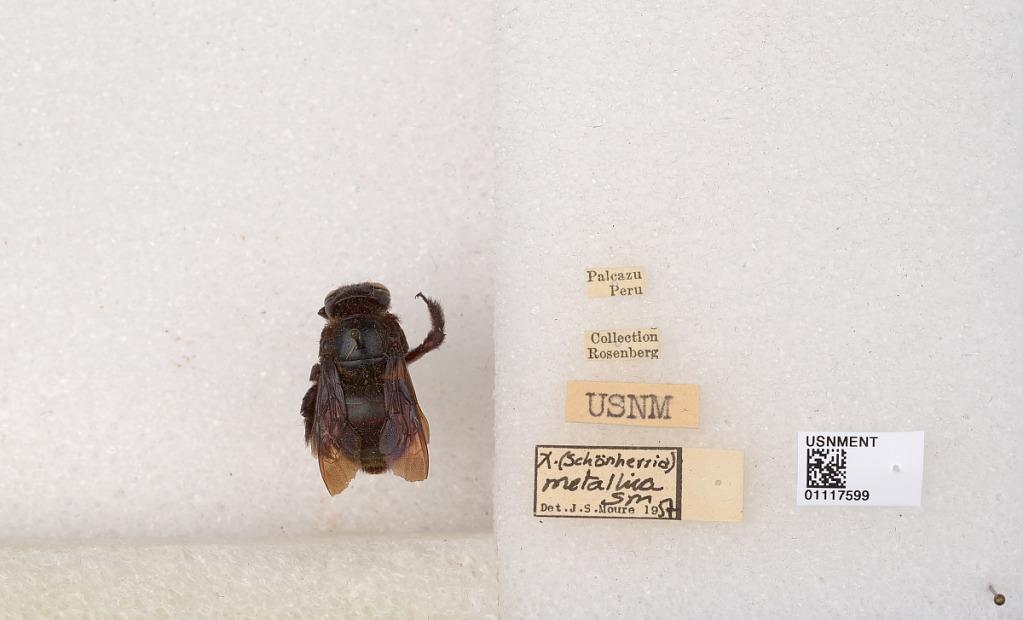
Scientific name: Xylocopa (Schonnherria) metallica Smith
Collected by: O. Rego
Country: Peru
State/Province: Pasco
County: Oxapampa
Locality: Palcazu
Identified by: Moure